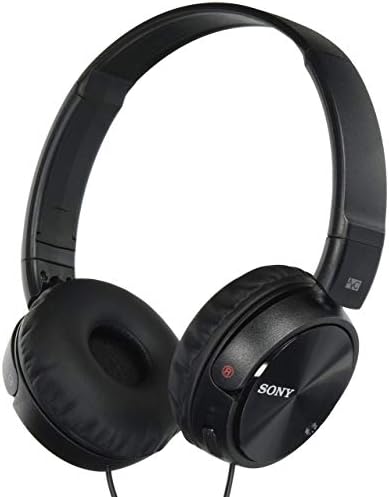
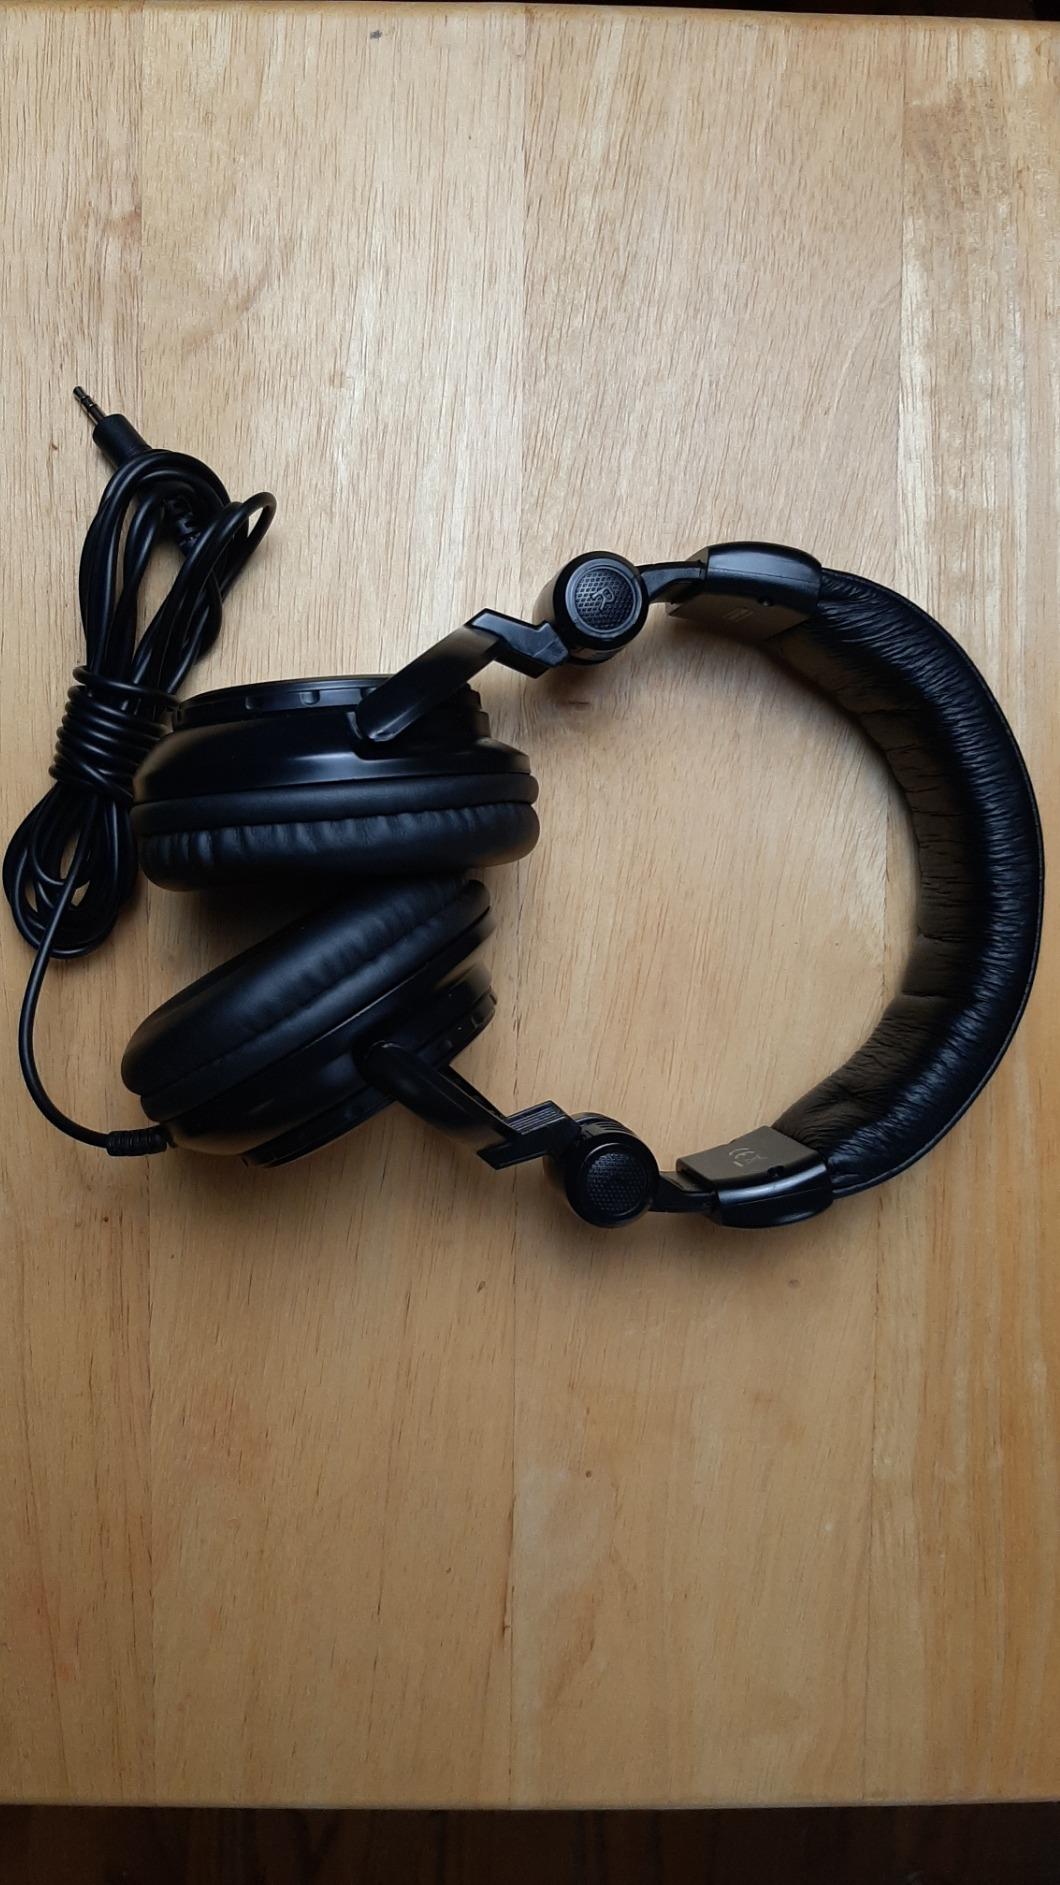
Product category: headphones
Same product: no